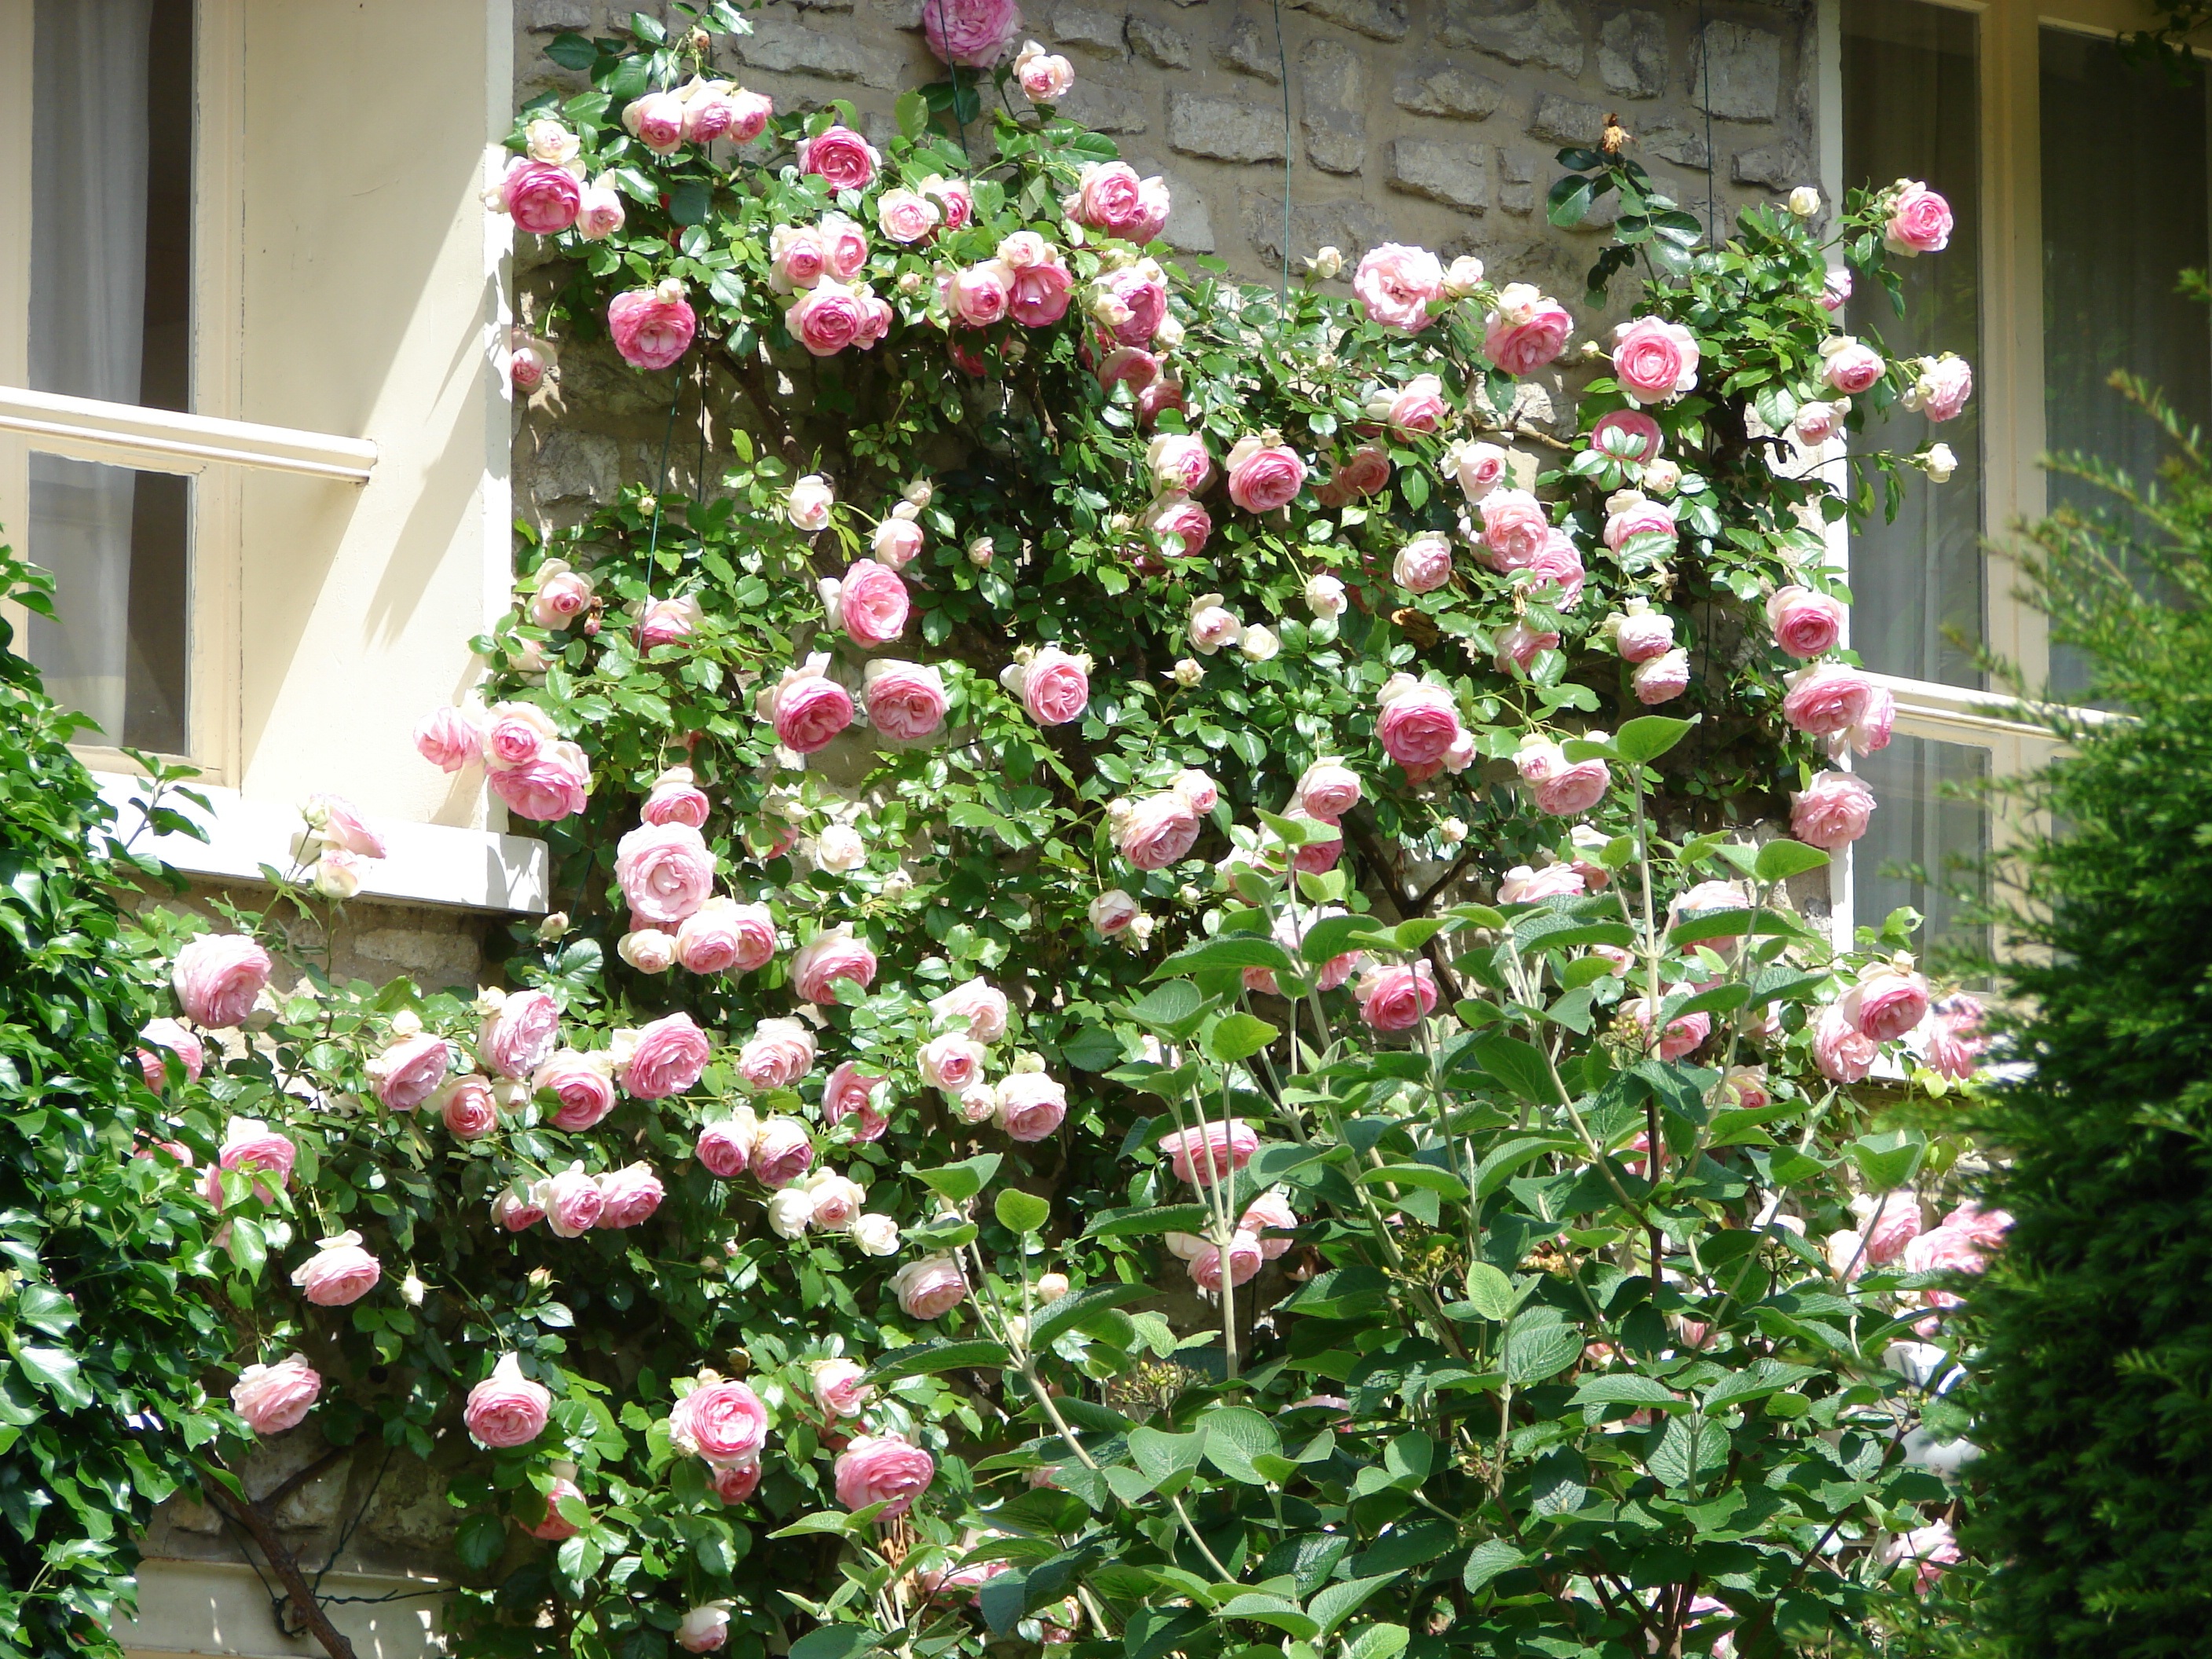
nature, plant, flower, wall, rose, spring, botany, garden, button, flowers, roses, petals, shrub, floristry, floribunda, rosebush, flowering plant, garden roses, rose family, climbing rose, land plant, rose order, rosa wichuraiana